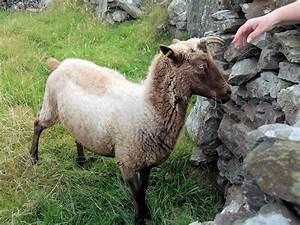
sheep